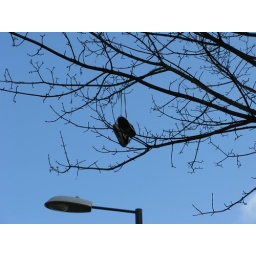
Pair of shoes in a tree in Kingston